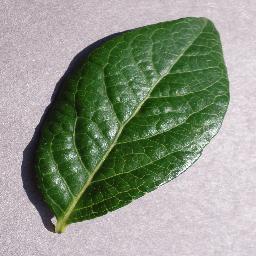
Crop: blueberry
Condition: healthy